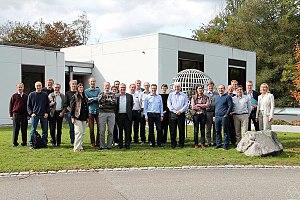
Nalini Anantharaman est une mathématicienne française, professeure à l'université de Strasbourg. Elle a reçu le prix Henri-Poincaré en 2012.